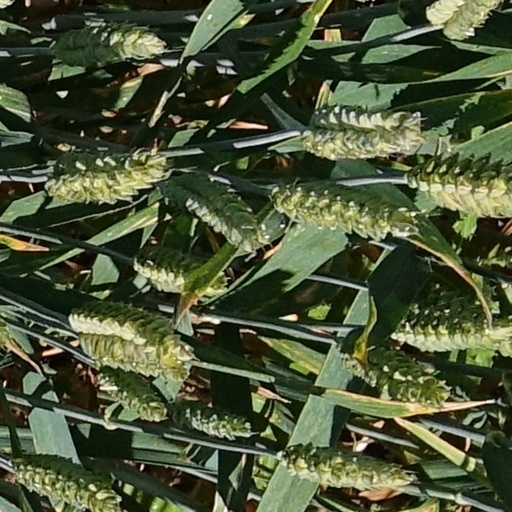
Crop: wheat